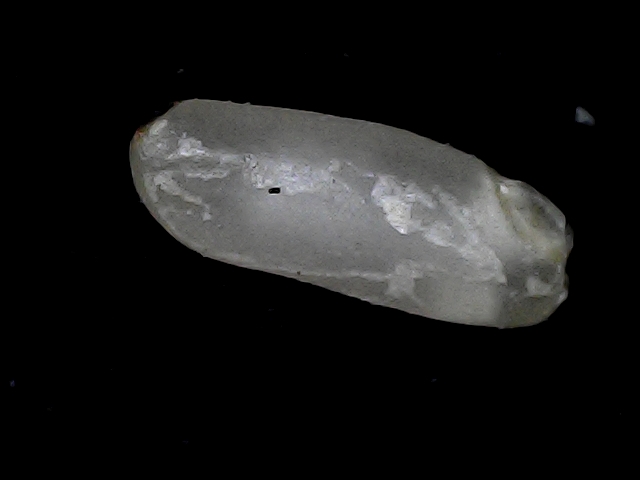
Rice variety: BD75